Kegon Falls

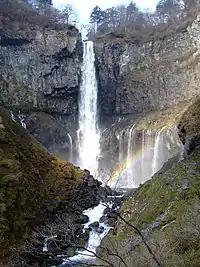

In the autumn, the traffic on the road from Nikko to Chūzenji can sometimes slow to a crawl as visitors come to see the fall colors.